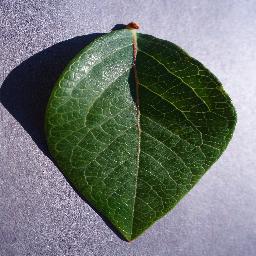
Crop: blueberry
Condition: healthy